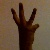
The image shows a hand gesture representing the number 6 in Indian Sign Language.